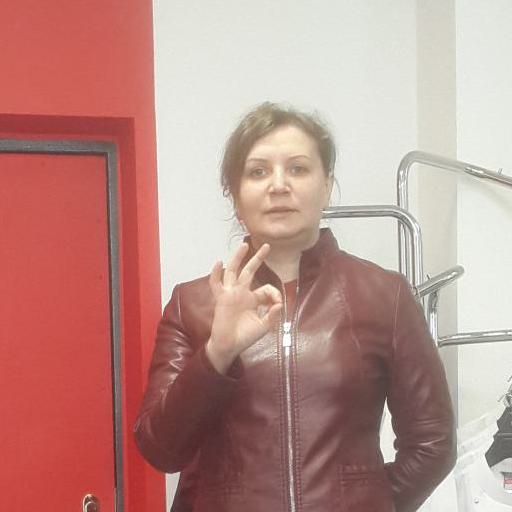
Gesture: ok